Italian diaspora

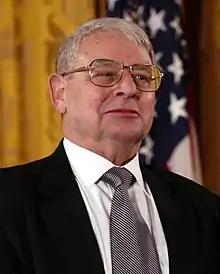
Riccardo Giacconi, Italian naturalized American physicist, winner of the Nobel Prize in Physics in 2002

The Italian diaspora did not affect all regions of the nation equally. In the second phase of emigration (1900 to World War I), slightly less than half of emigrants were from the south and most of them were from rural areas, as they were driven off the land by inefficient land management, lawlessness and sickness (pellagra and cholera). Robert Foerster, in "Italian Emigration of our Times" (1919) says, "[Emigration has been]… well nigh expulsion; it has been exodus, in the sense of depopulation; it has been characteristically permanent". The very large number of emigrants from Friuli-Venezia Giulia, a region with a population of only 509,000 in 1870 until 1914 is due to the fact that many of those counted among the 1.407 million emigrants actually lived in the Austrian Littoral which had a larger polyglot population of Croats, Friulians, Italians and Slovenes than in the Italian Friuli.